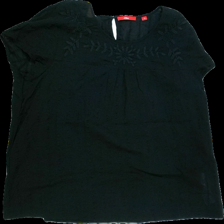
View: front
Type: Blouse
Category: Ladies
Brand: Not in the list
Brand text on label: sOliver
Colors: Black
Material: 100%cotton
Cut: Regular, C-collar
Size: 46
Season: Summer
Price range: 50-100
Recommended usage: Reuse